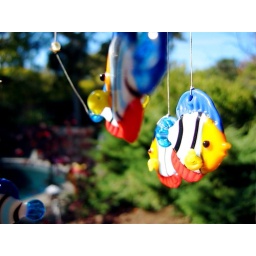
Little glass fish hanging in my moms backyard.